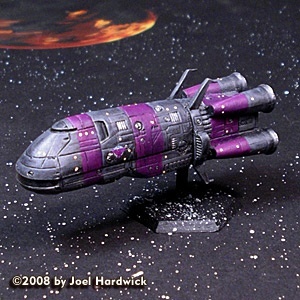
Atreus Battleship AR20-030
Specifications Tonnage Not Available Technology Inner Sphere Unit Type Advanced Aerospace - Warship Era Age of War / Star League TRO Technical Readout 3057 Revised Release Type Archive Sculpt Type Original Supplied unassembled and unpainted.
Brand: IWM
Category: Arts & Entertainment > Hobbies & Creative Arts > Collectibles > Scale Models > Spacecraft